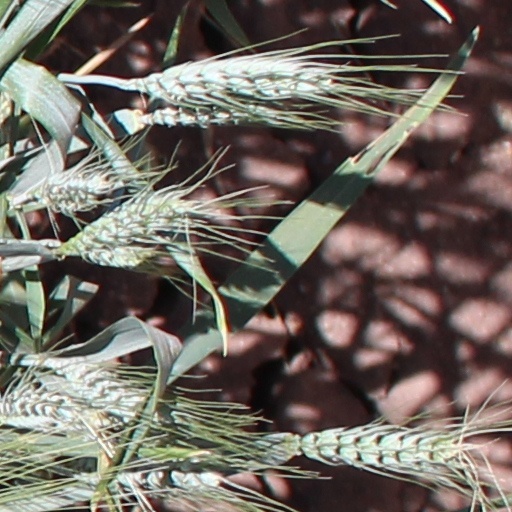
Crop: wheat